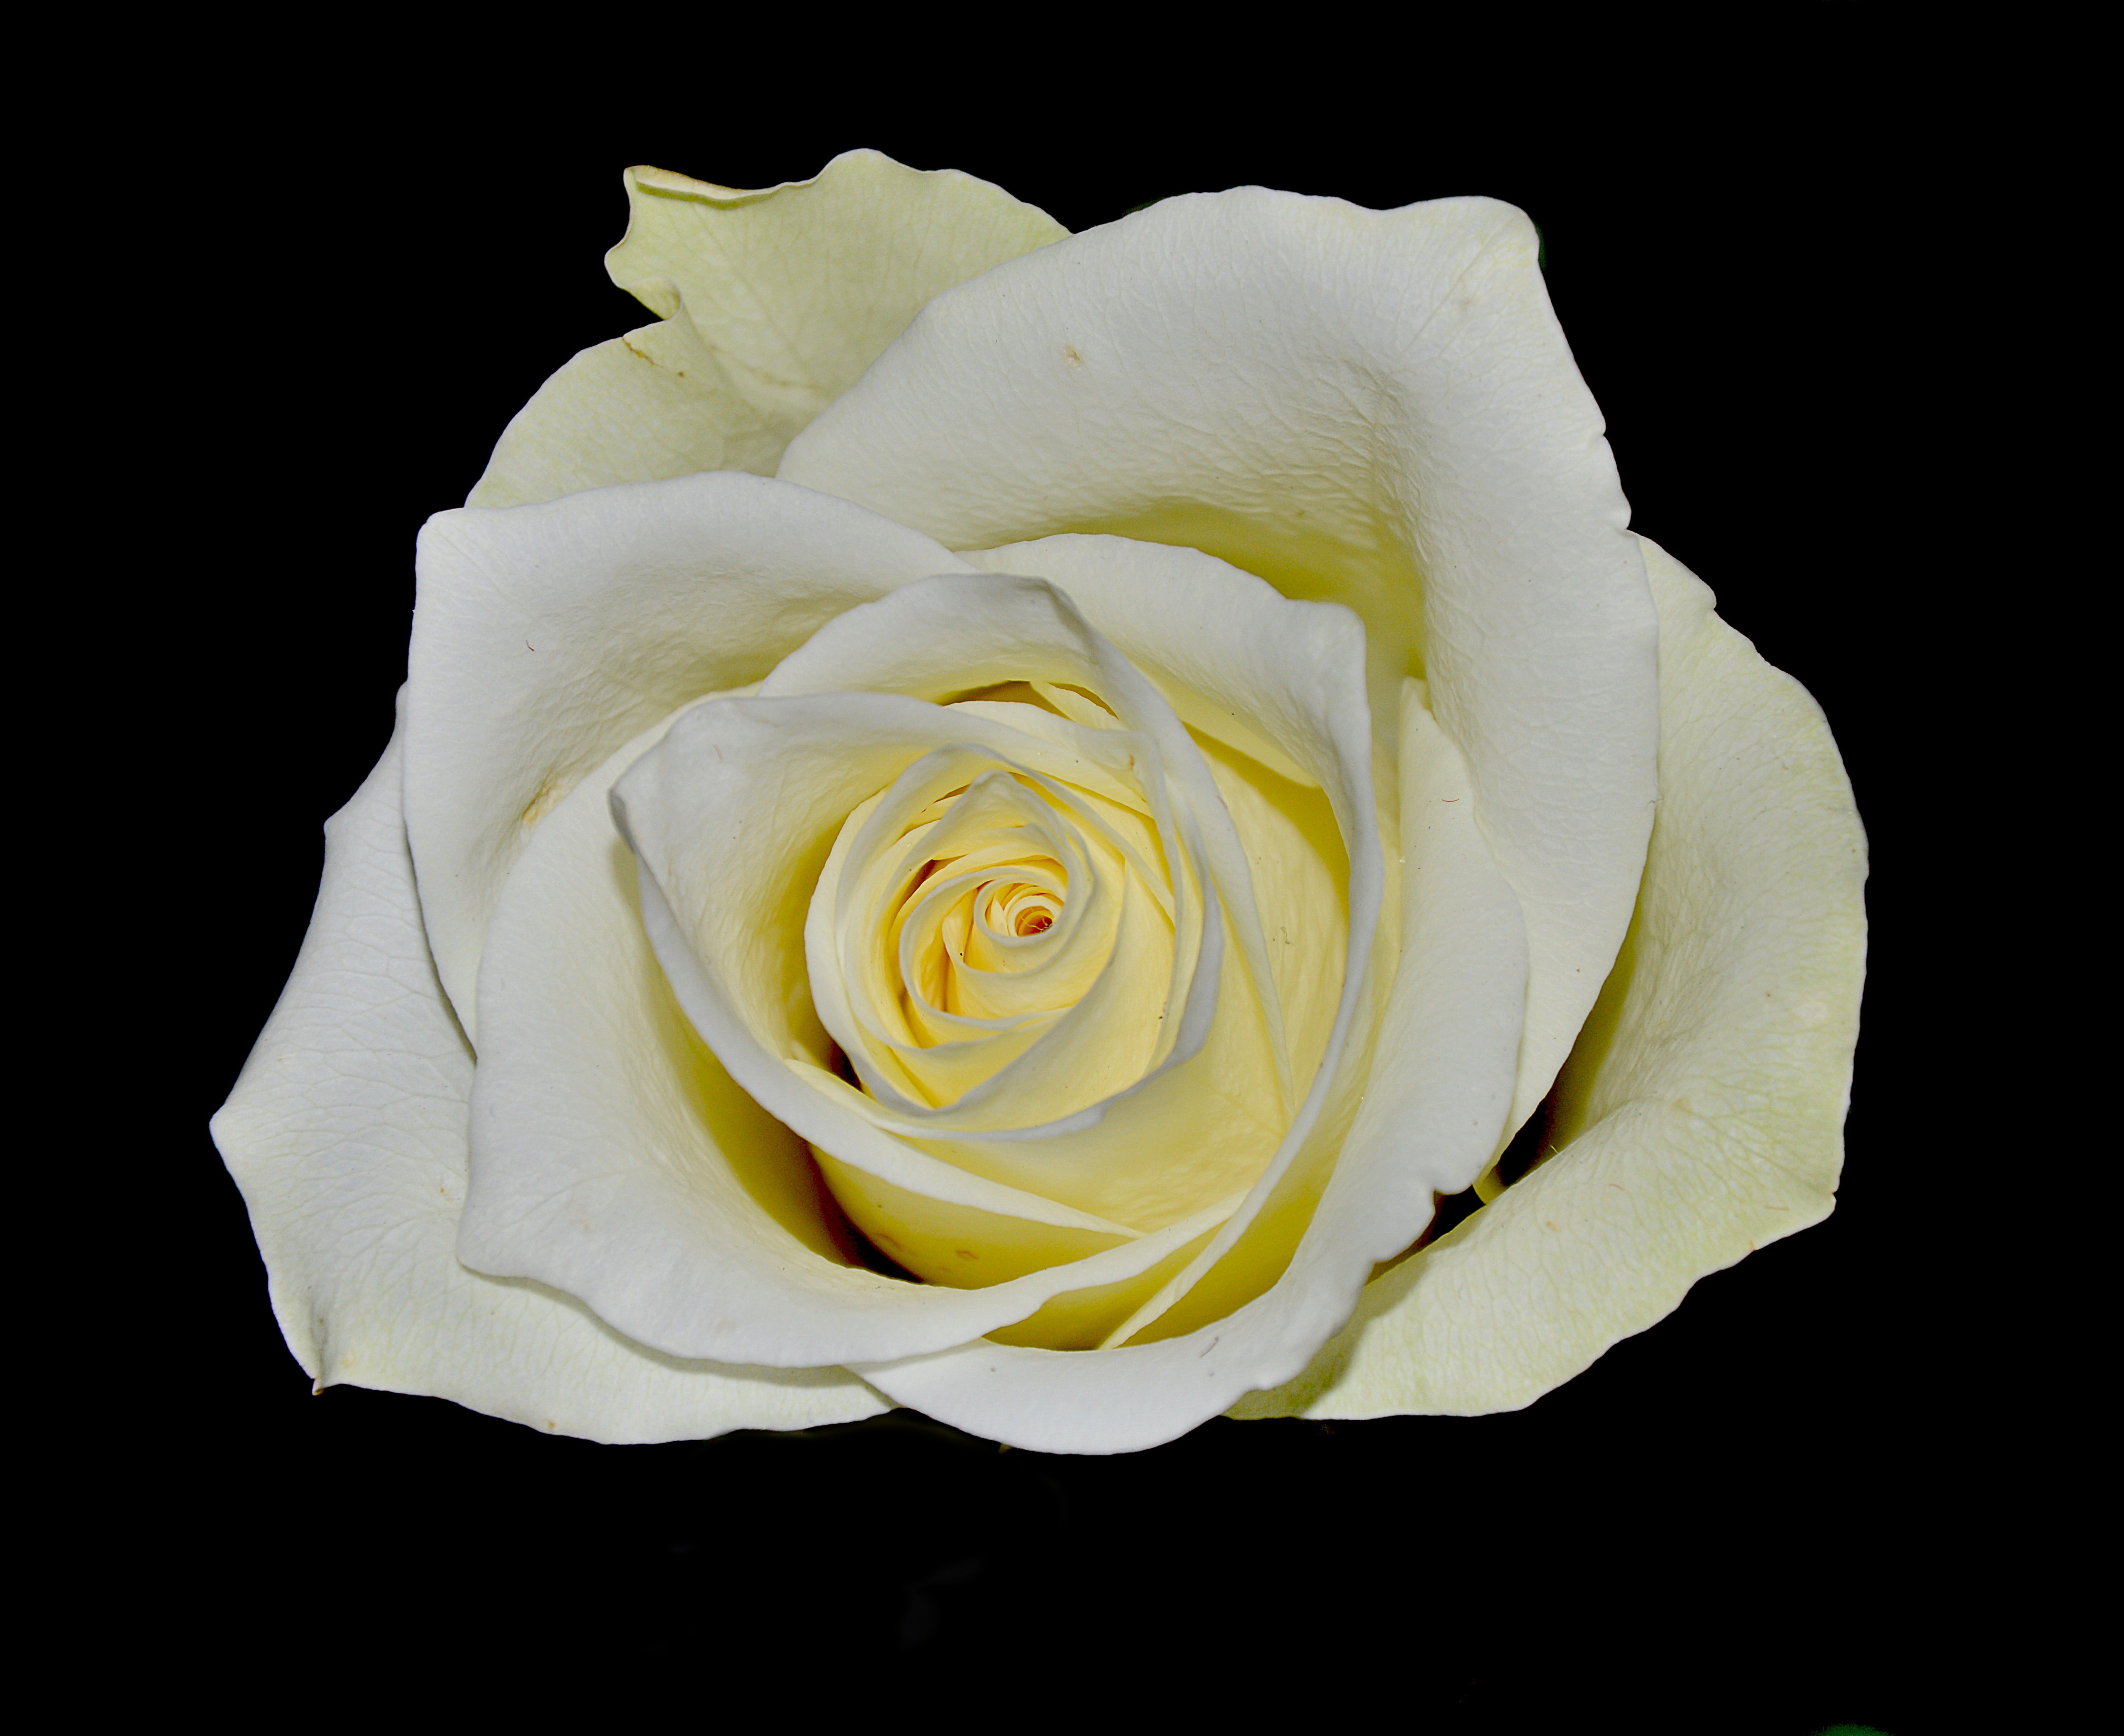
plant, white, flower, petal, rose, yellow, floribunda, macro photography, white rose, flowering plant, garden roses, rose family, flourished, plant stem, land plant, rose order, austrian briar